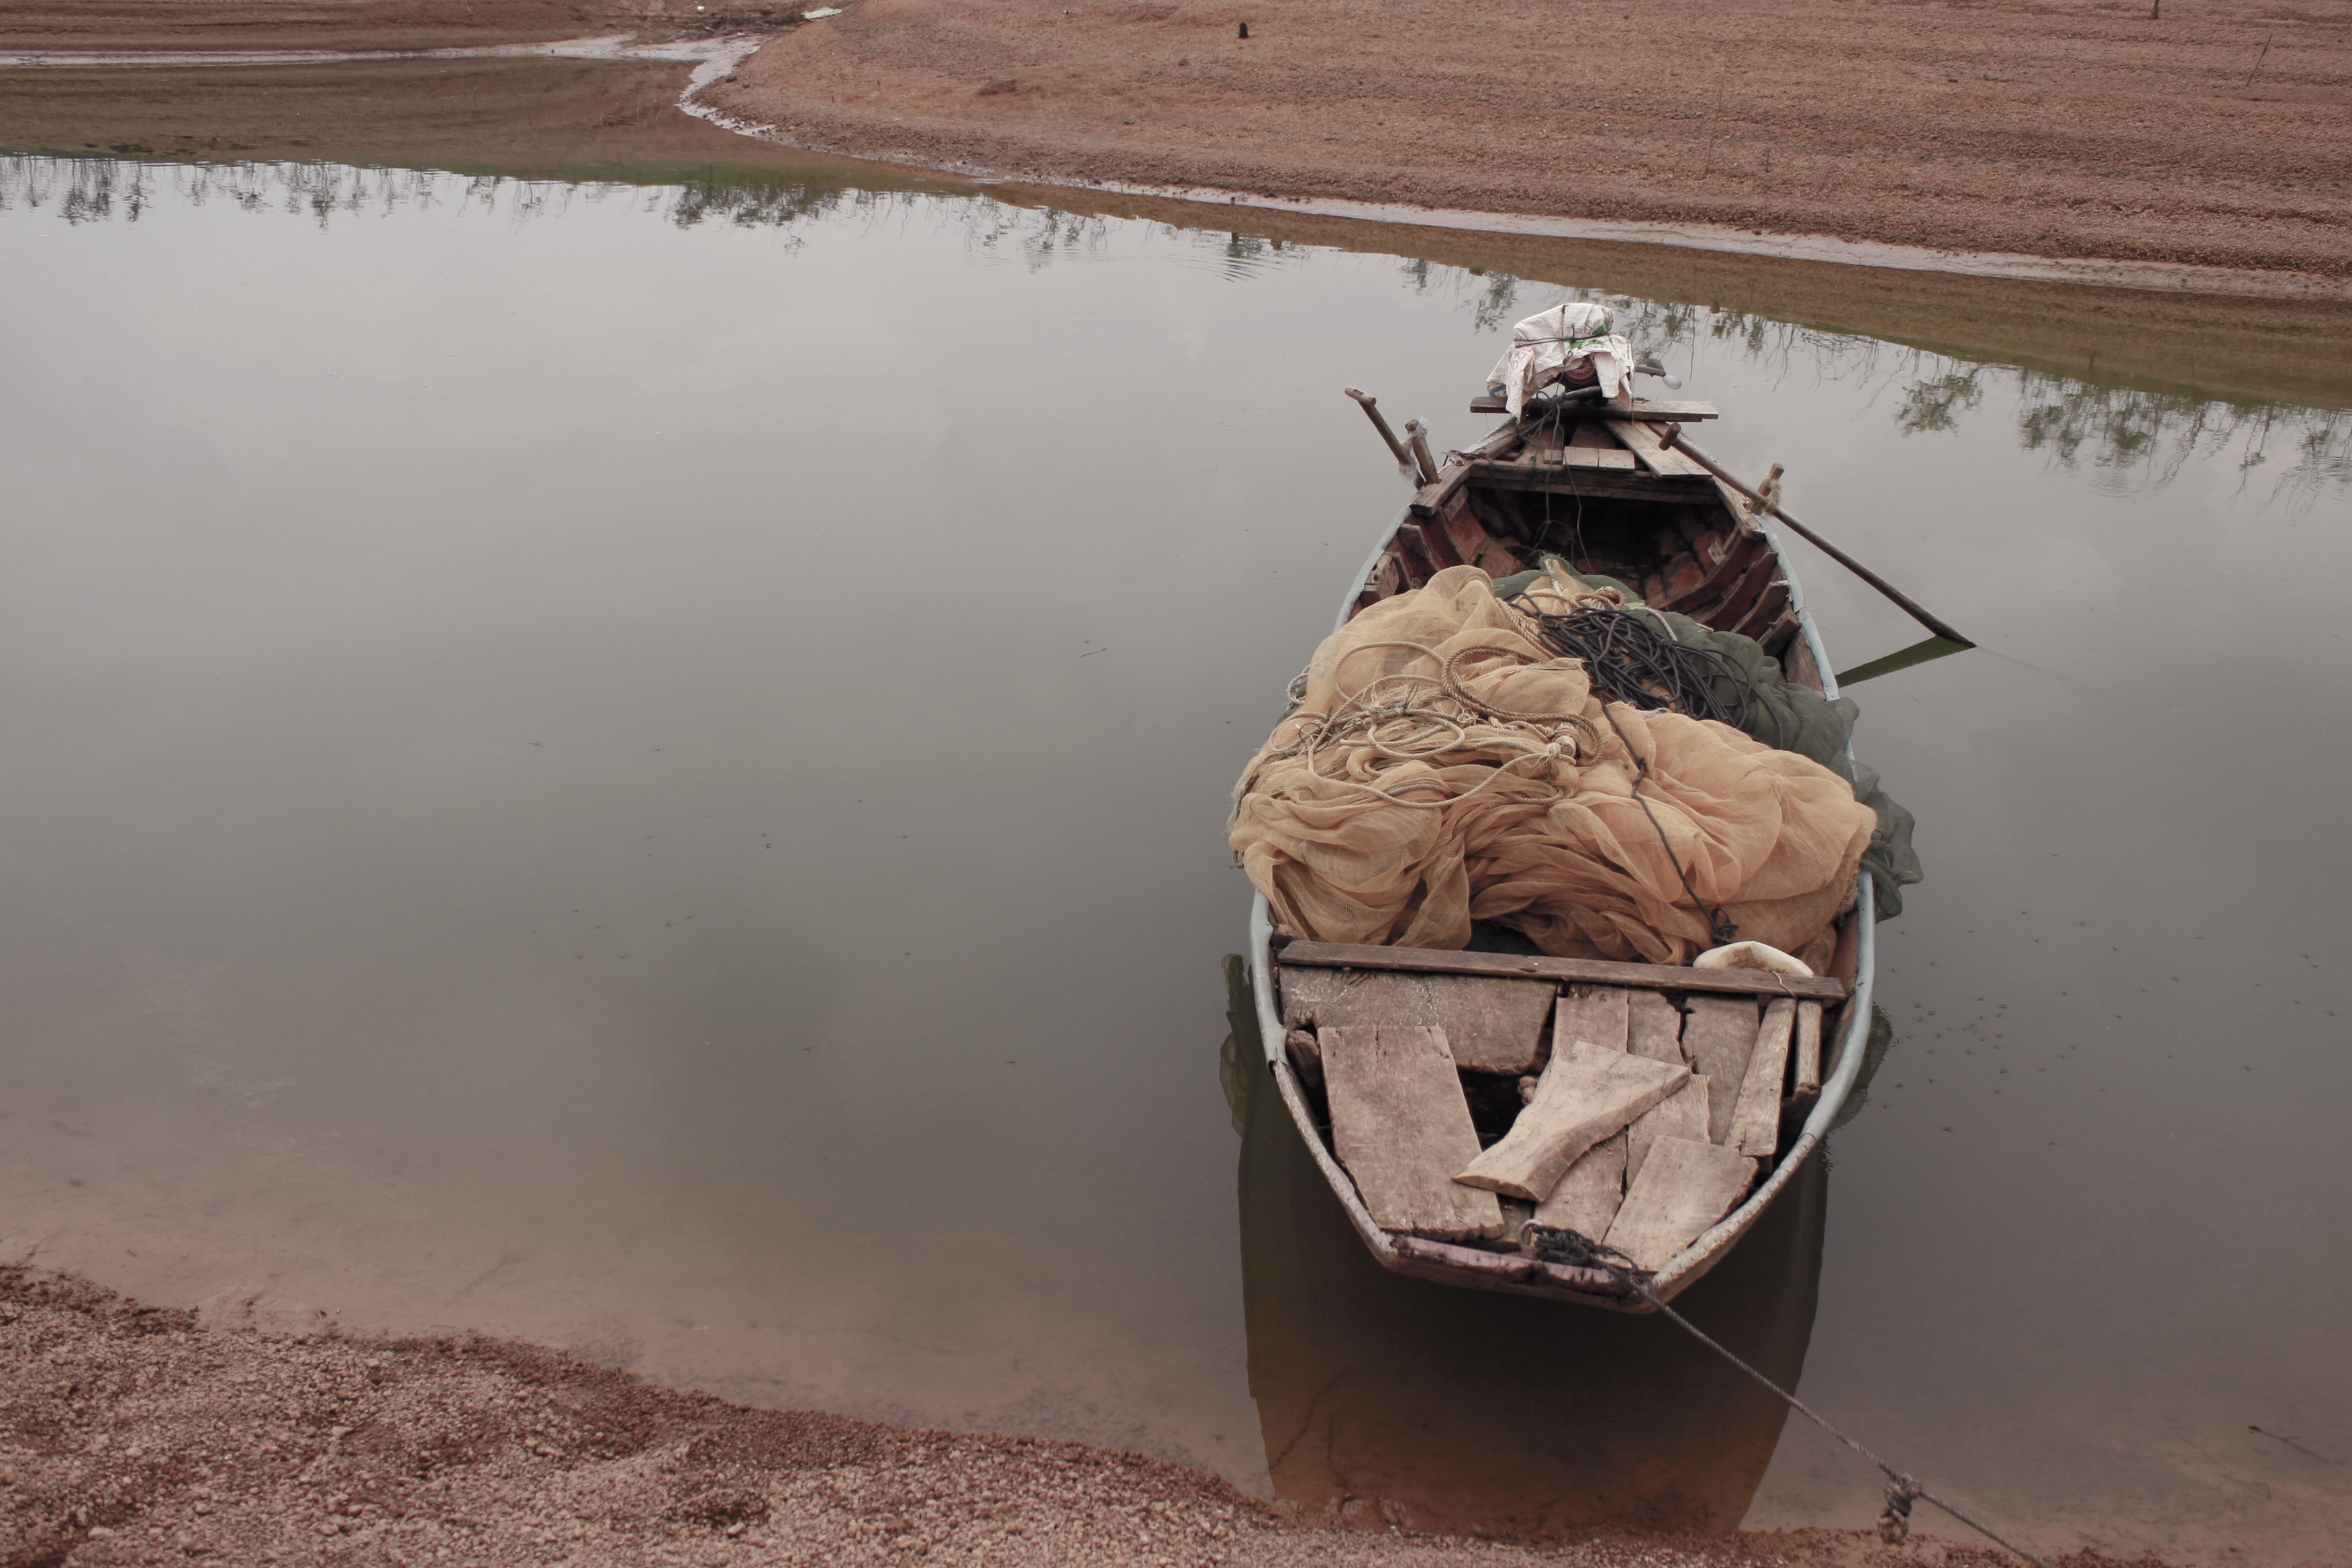
nature, water, reflection, vehicle, water resources